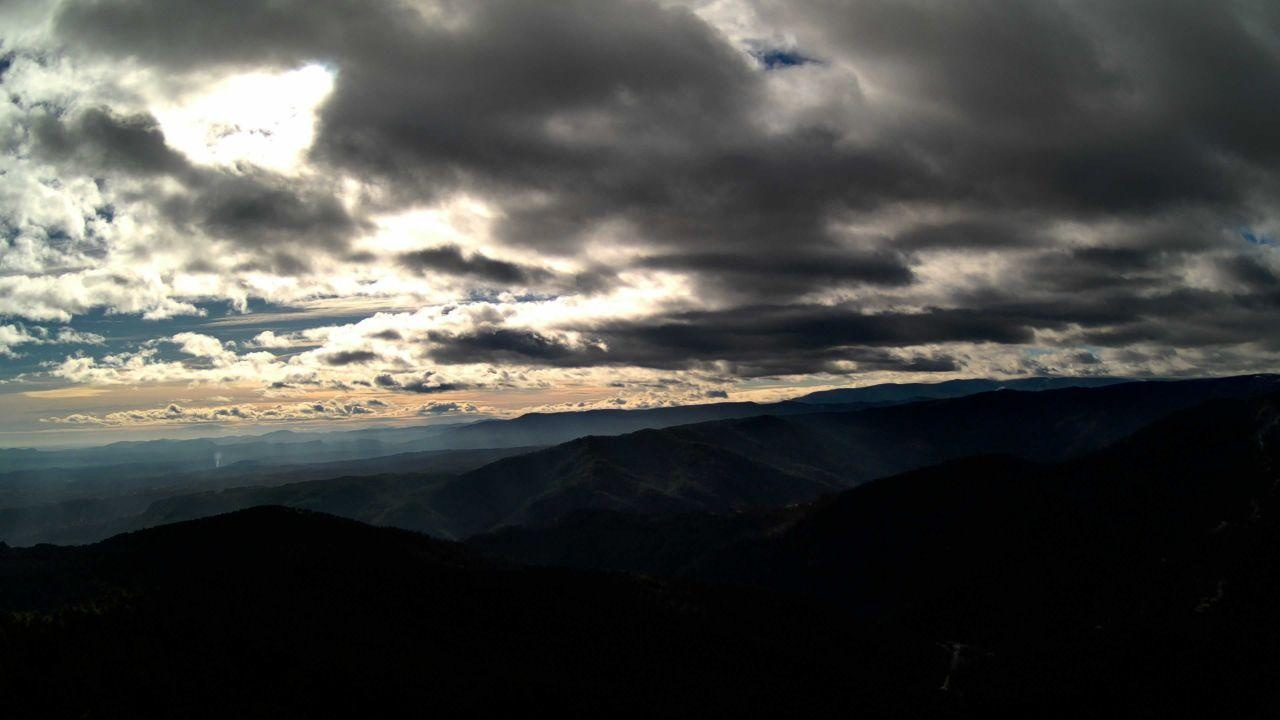
Fire: no
Smoke: yes